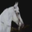
Label: horse